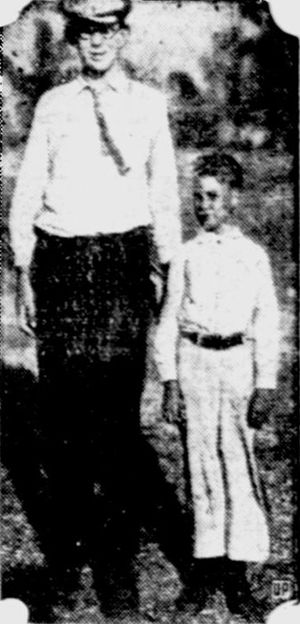
Robert Wadlow
Wadlow i 1928 med en ven, da de begge var ti.
Robert Pershing Wadlow er verdensberømt for at være den højeste mand nogensinde, idet han opnåede en højde af 272 cm ved sidste måling.